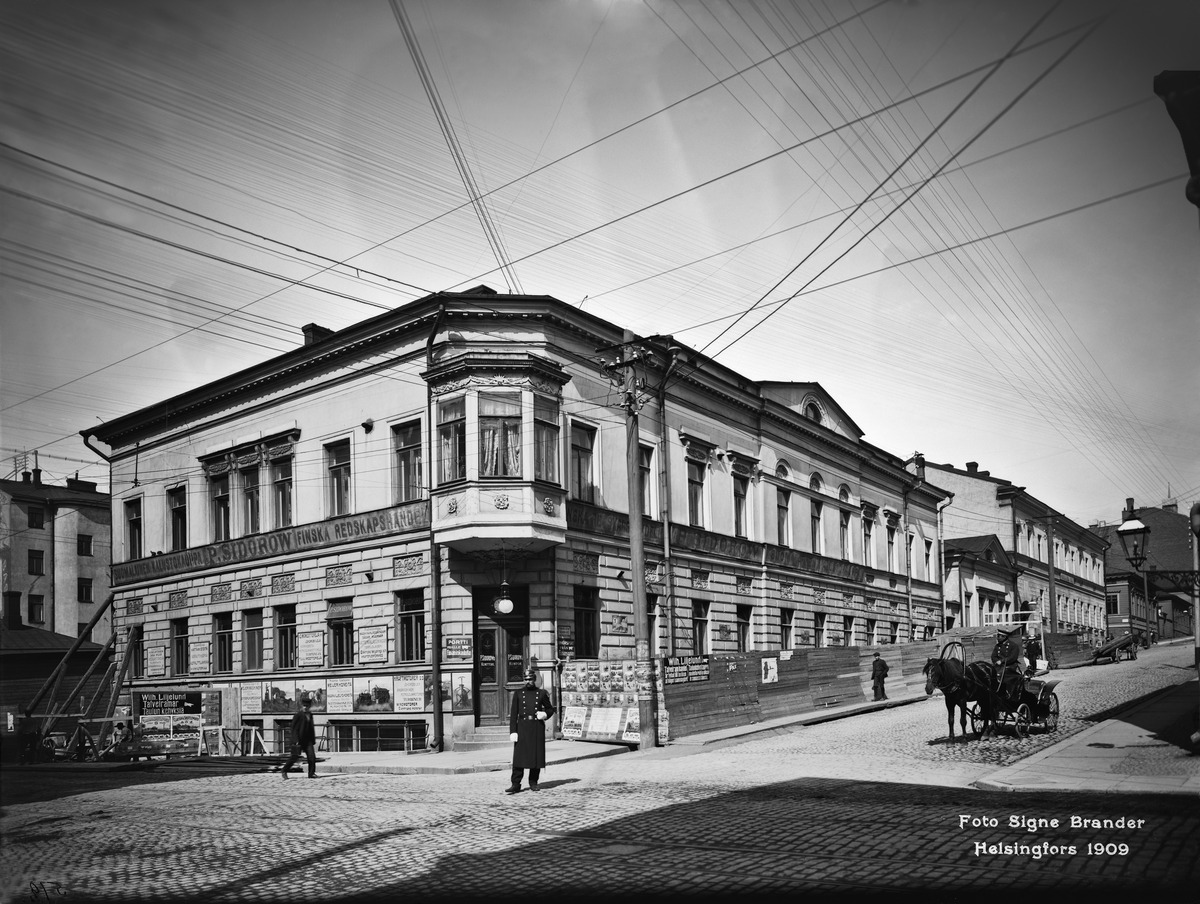
Fabianinkatu 18, 20
sisällön kuvaus: Fabianinkatu 18, 20.   Aleksanterinkatu 7. mustavalkoinen
Kuvaaja: Brander, Signe, valokuvaaja
Ajankohta: kuvausaika 1909
Paikka: Suomi, Uusimaa, Helsinki, Kluuvi Helsinki, Fabianinkatu 18, 20.  Aleksanterinkatu 7a
Aiheet: toimistot, koneet, mainokset, rakentaminen, poliisit, hevosajoneuvot